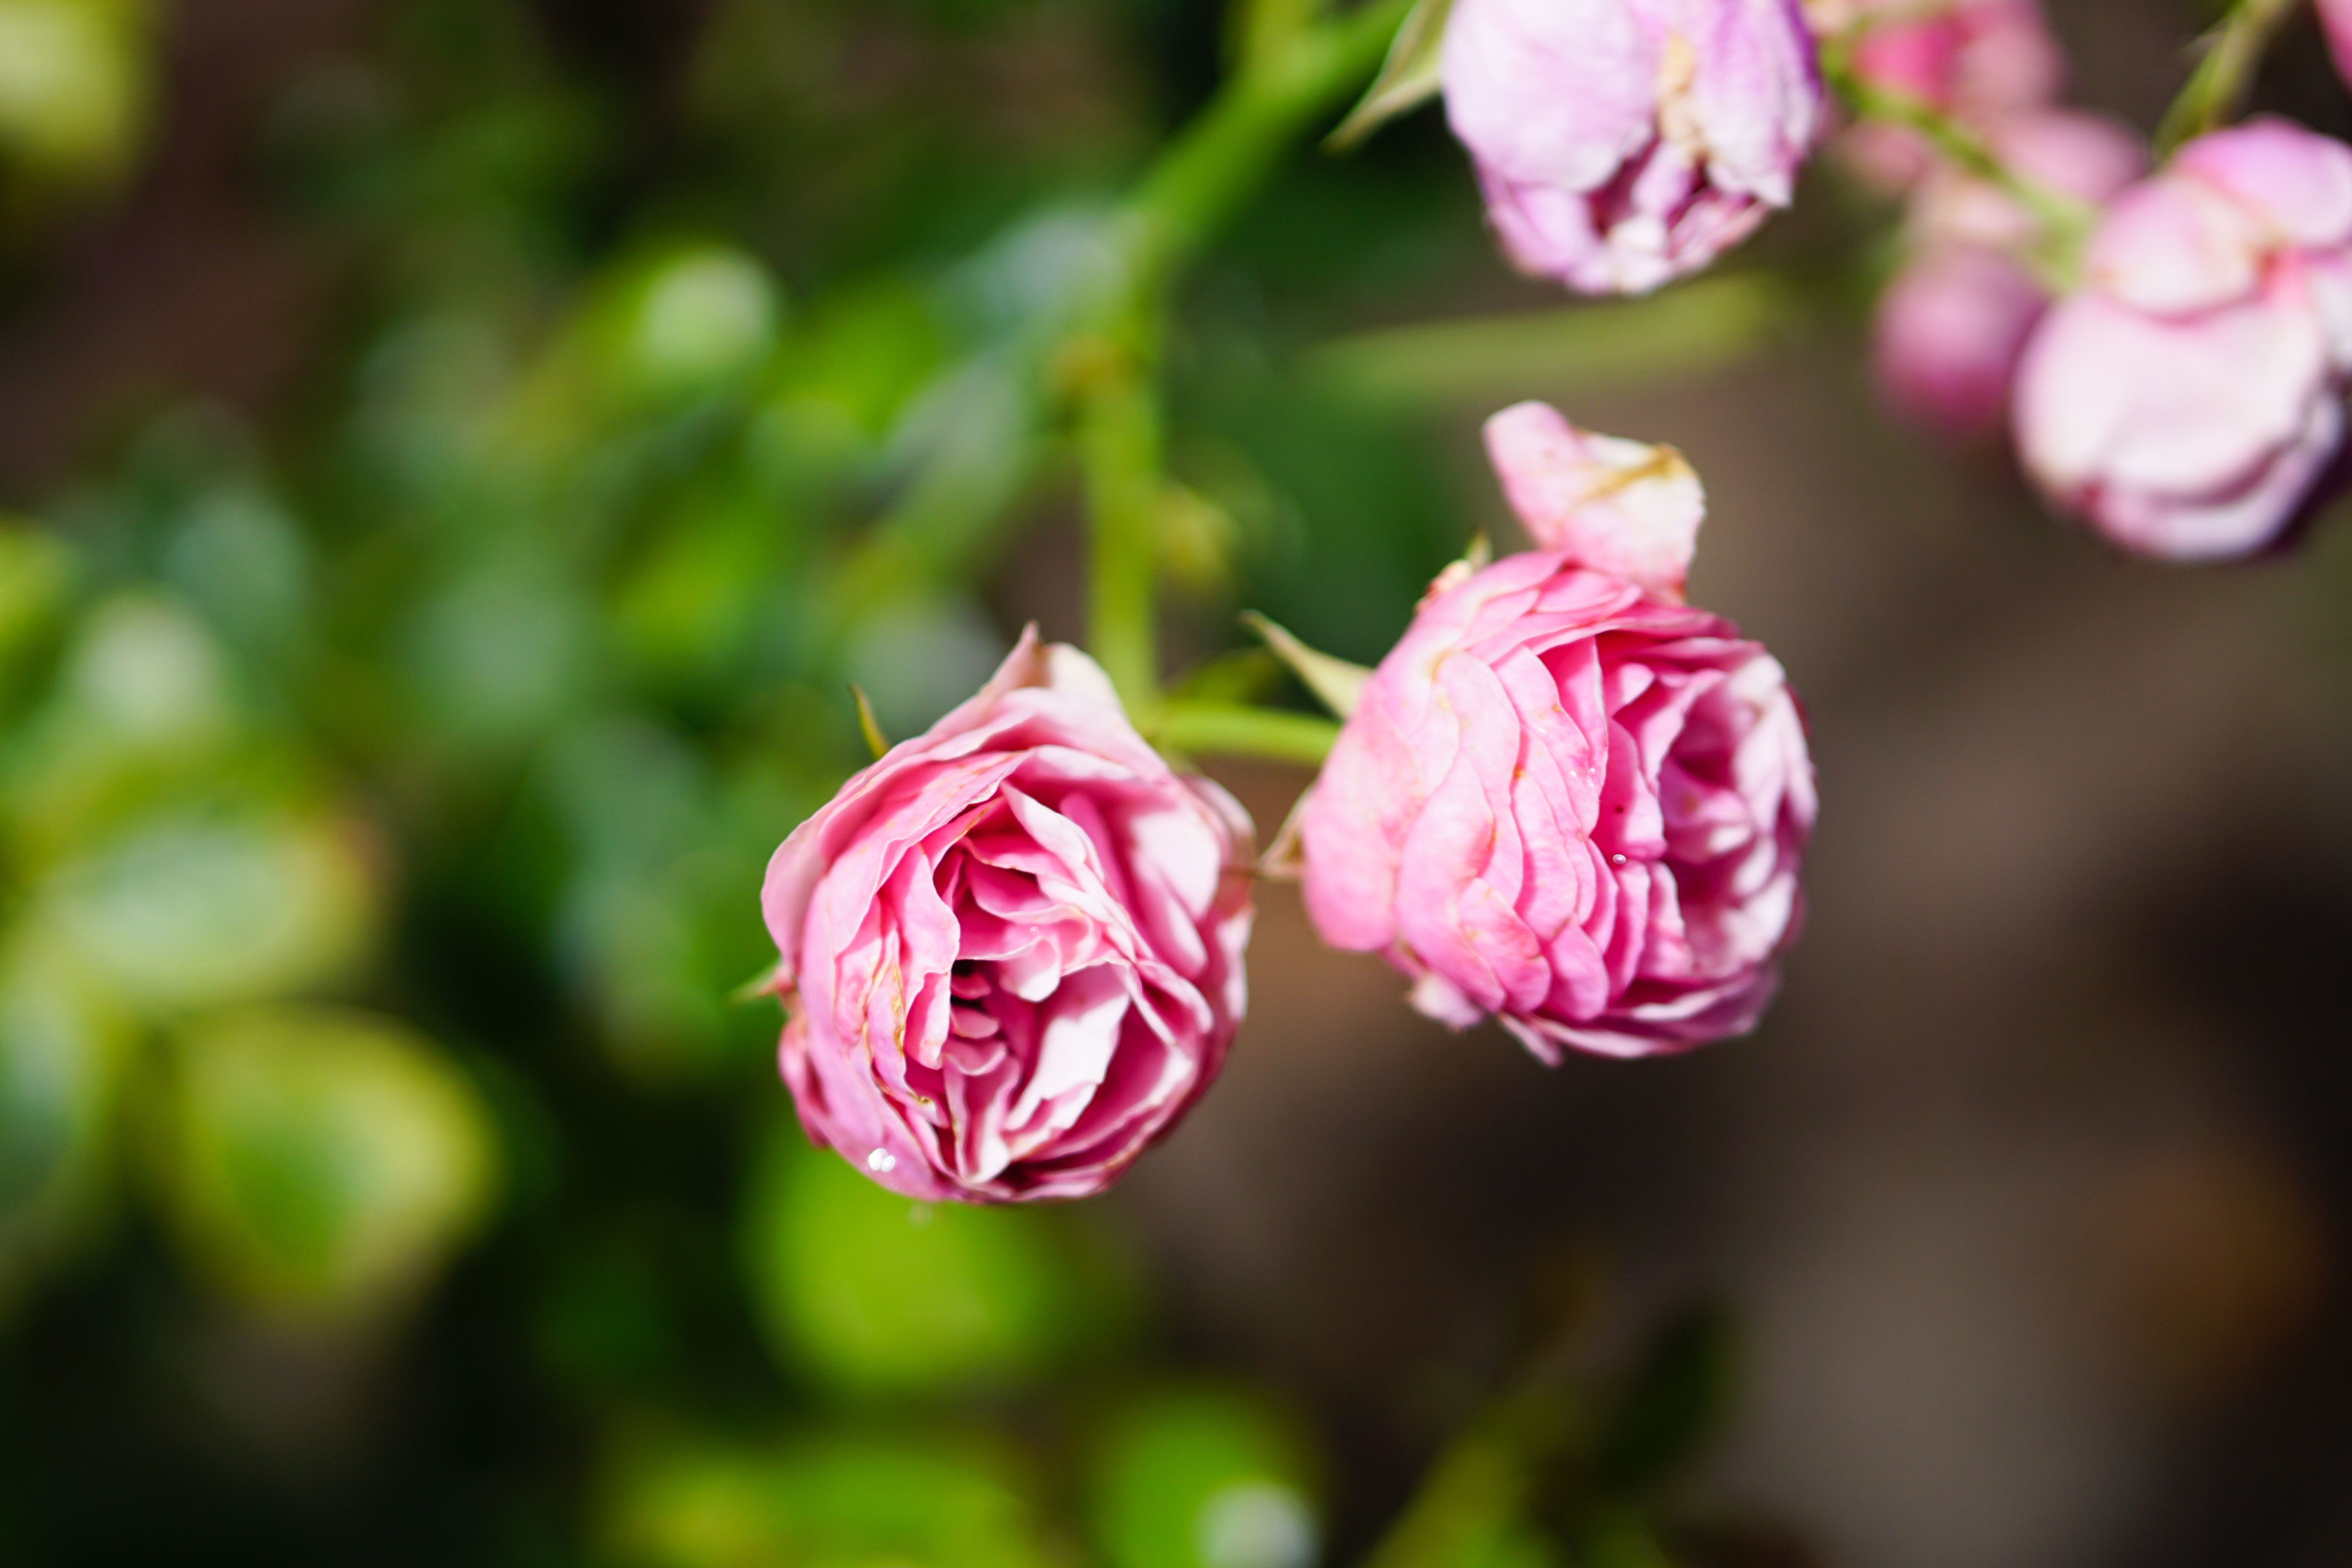
nature, blossom, plant, photography, leaf, flower, petal, bloom, time, live, love, gift, rose, green, botany, pink, flora, close up, leaves, transience, background, pink rose, bud, transient, of course, rose bloom, macro photography, flowering plant, garden roses, rose family, lucky charm, land plant